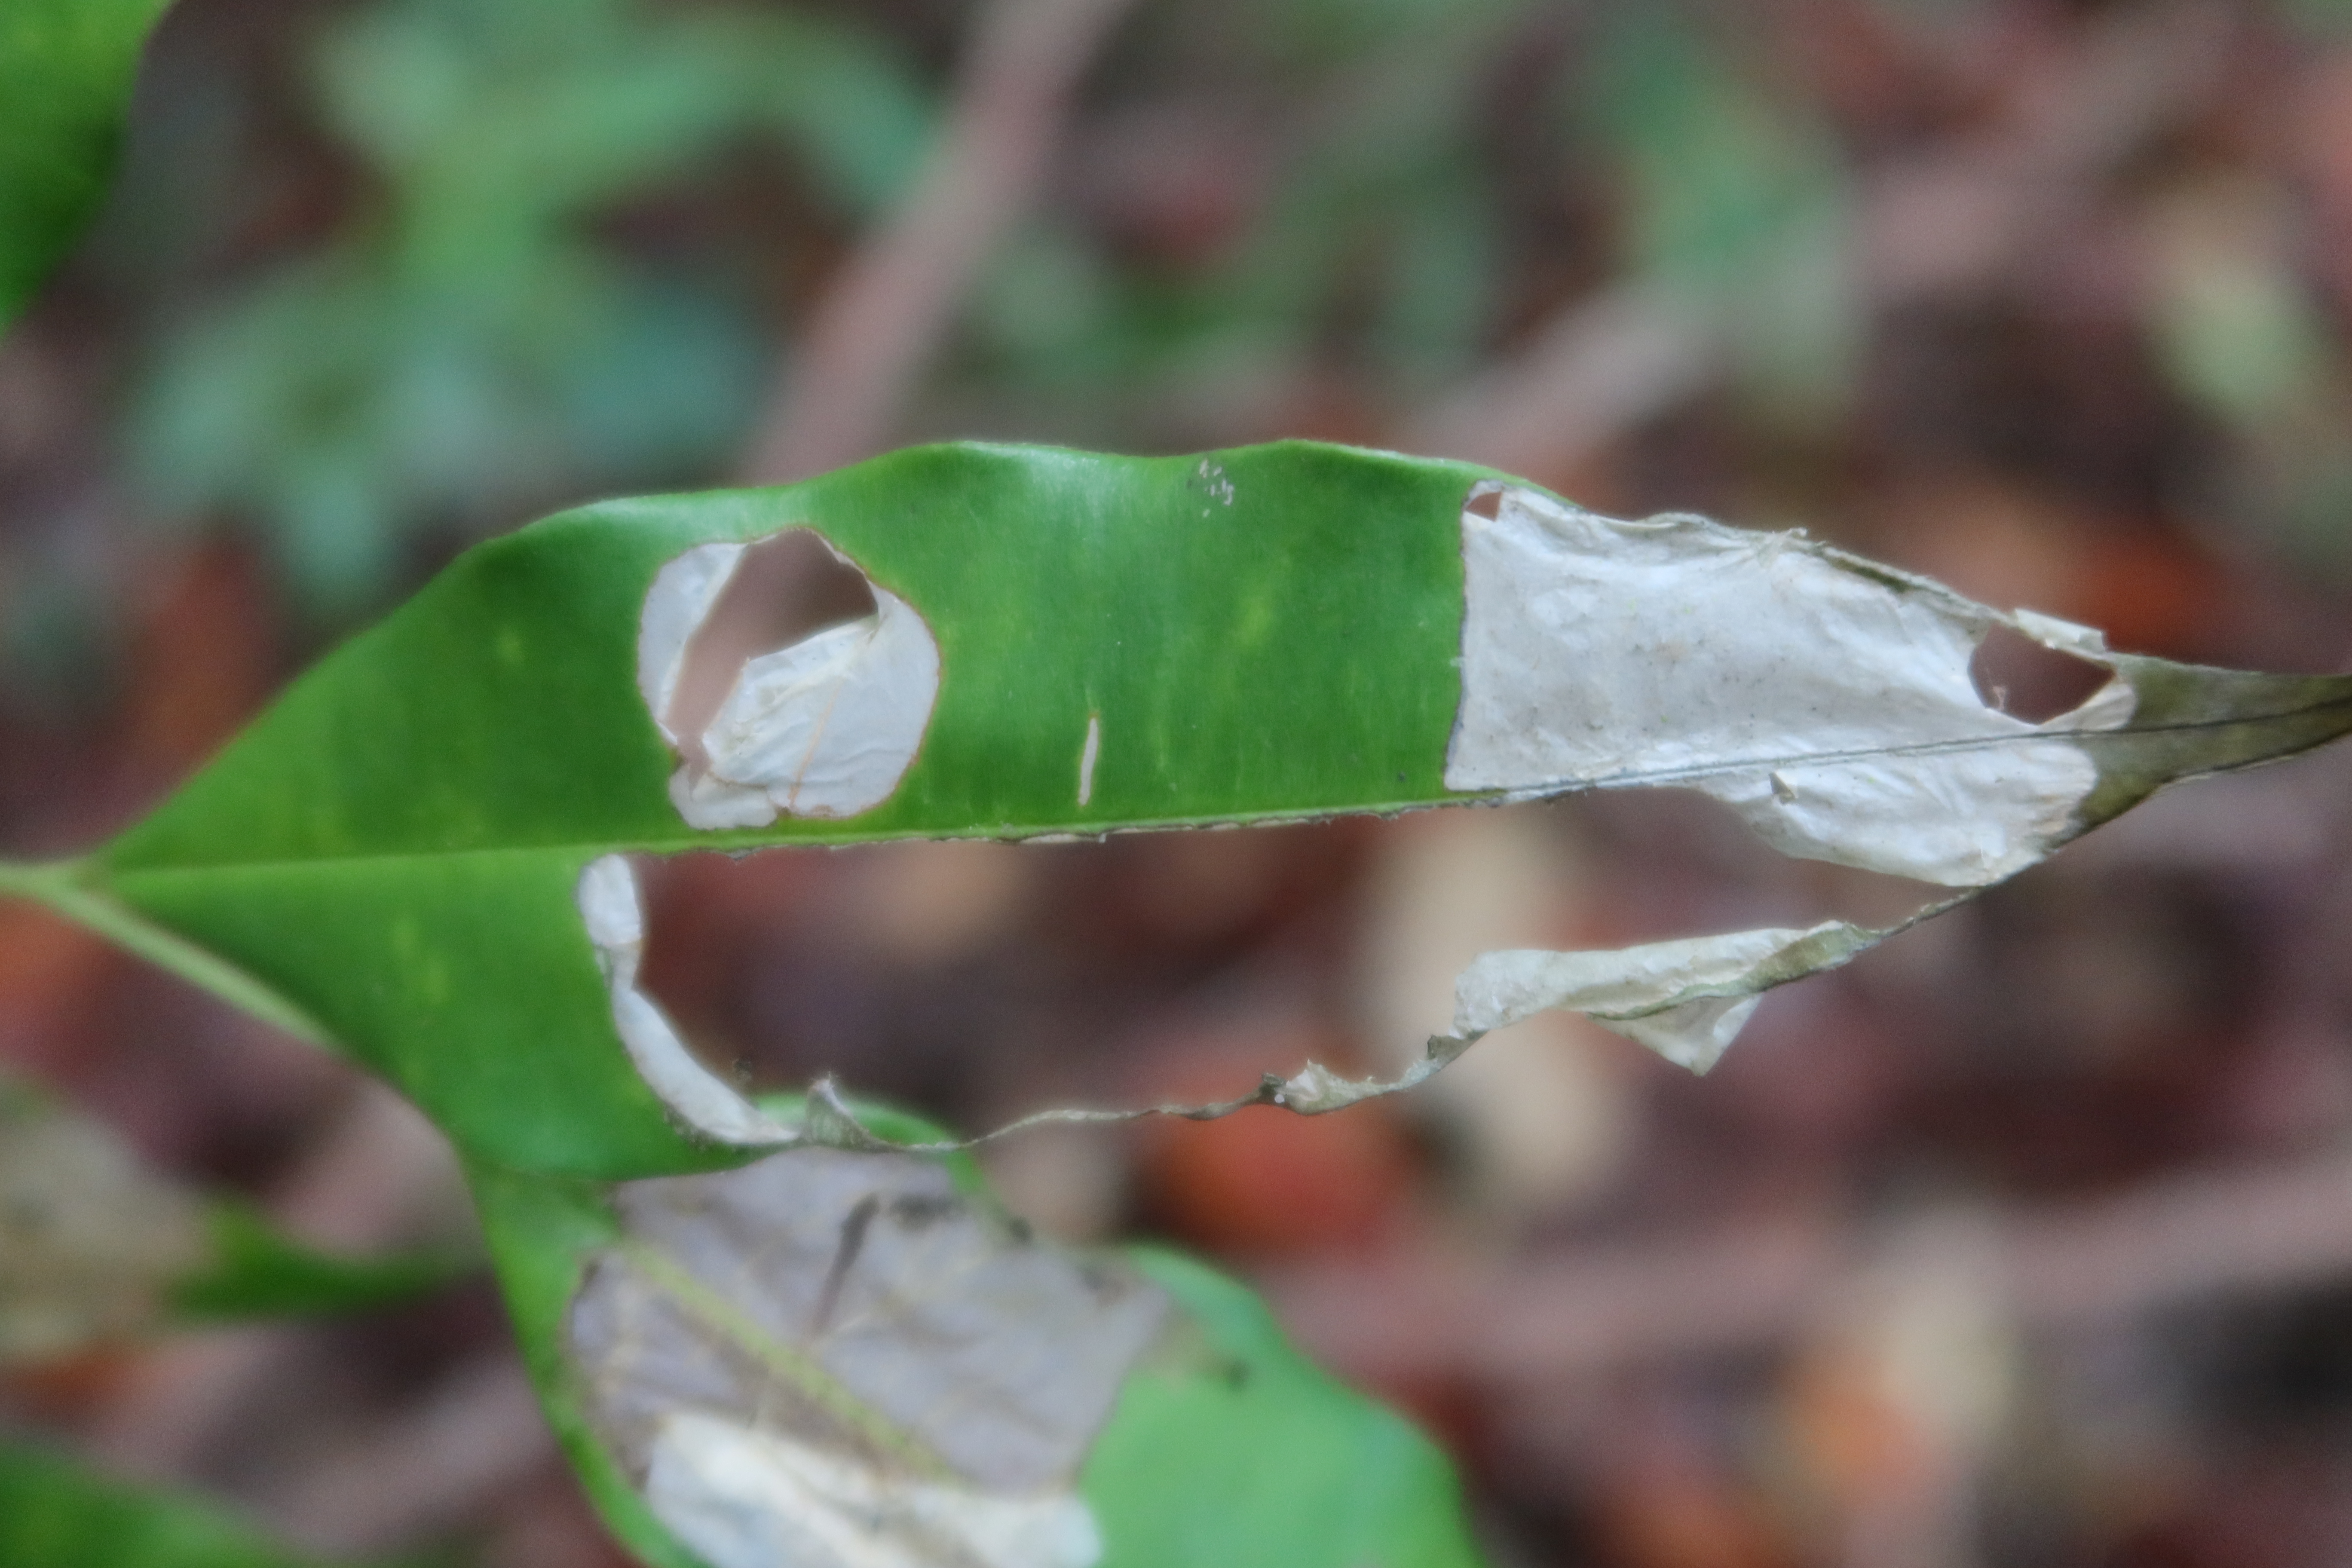
Label: Translucent lesion